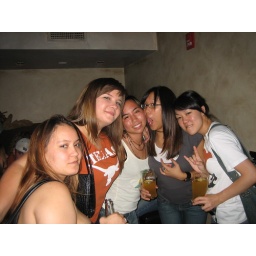
girls in the house